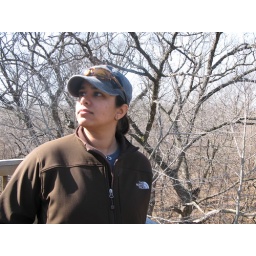
Poonam in tree house